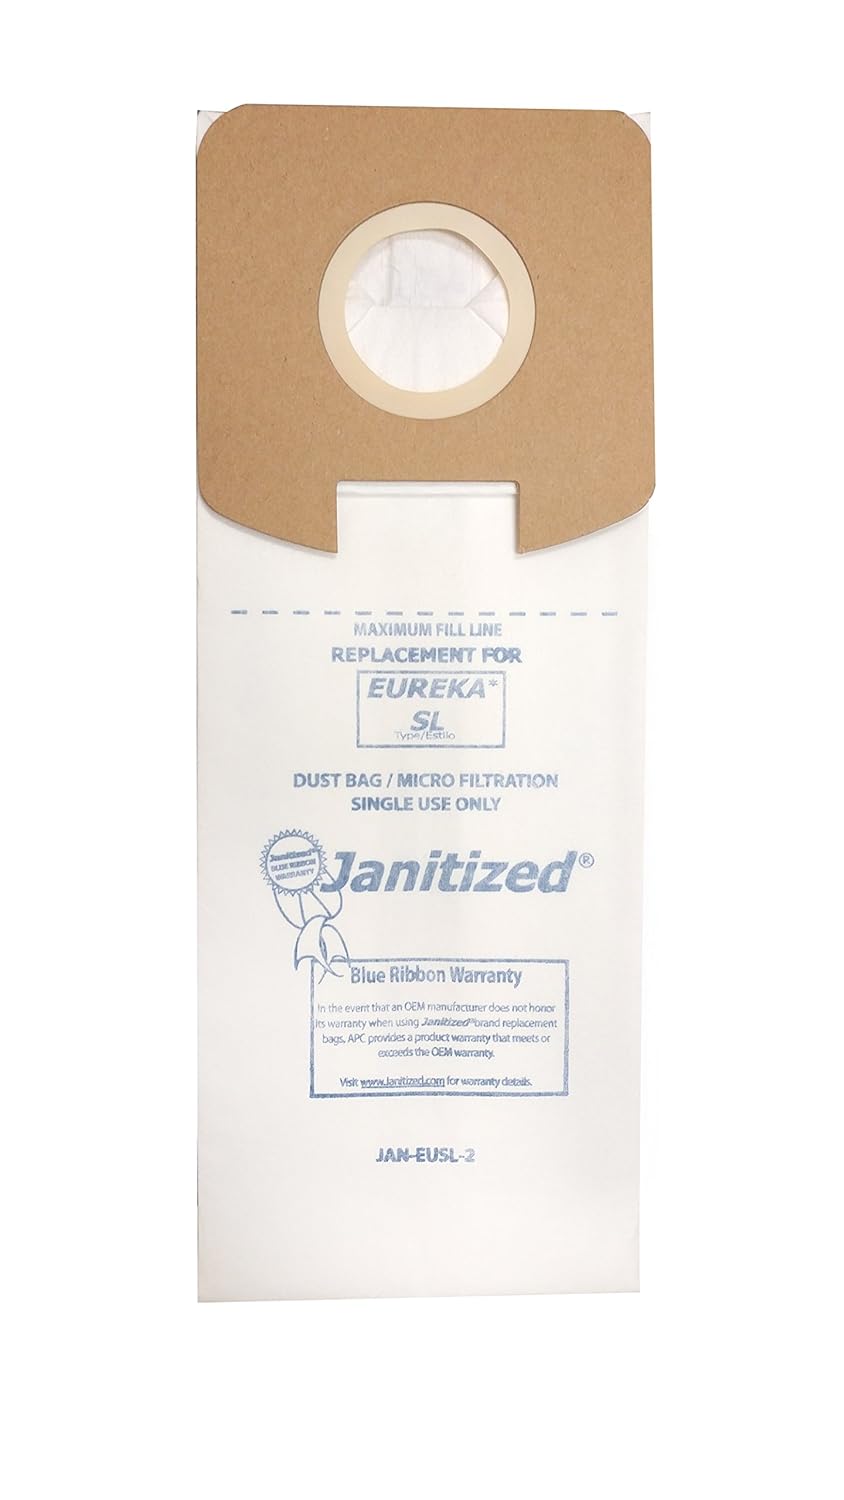
Janitized JAN-EUSL-2(3) Premium Replacement Commercial Vacuum Paper Bag, Eureka SL-Fits Eureka S782, SC785, Sanitaire Lightweight Vacuum Cleaners, OEM#61122, 61125 and 61125A (Pack of 3)
Category: Industrial & Scientific
Janitized Eureka SL – fits Eureka S782, SC785 Sanitaire Lightweights Premium Replacement Commercial Vacuum Paper Bag; OEM #61125, 61122 & 61125A. .
Features: 2 Ply, Micro Filter Designed specifically for Commercial Use | Fits: Eureka SL – fits Eureka S782, SC785 Sanitaire Lightweight Vacuum Cleaners OEM#61122, 61125 &61125A | Premium Filter Bag that Meets or Exceed OEM Filter Efficiency | Each filter bag is printed to easily identify the vacuum it fits | Blue Ribbon